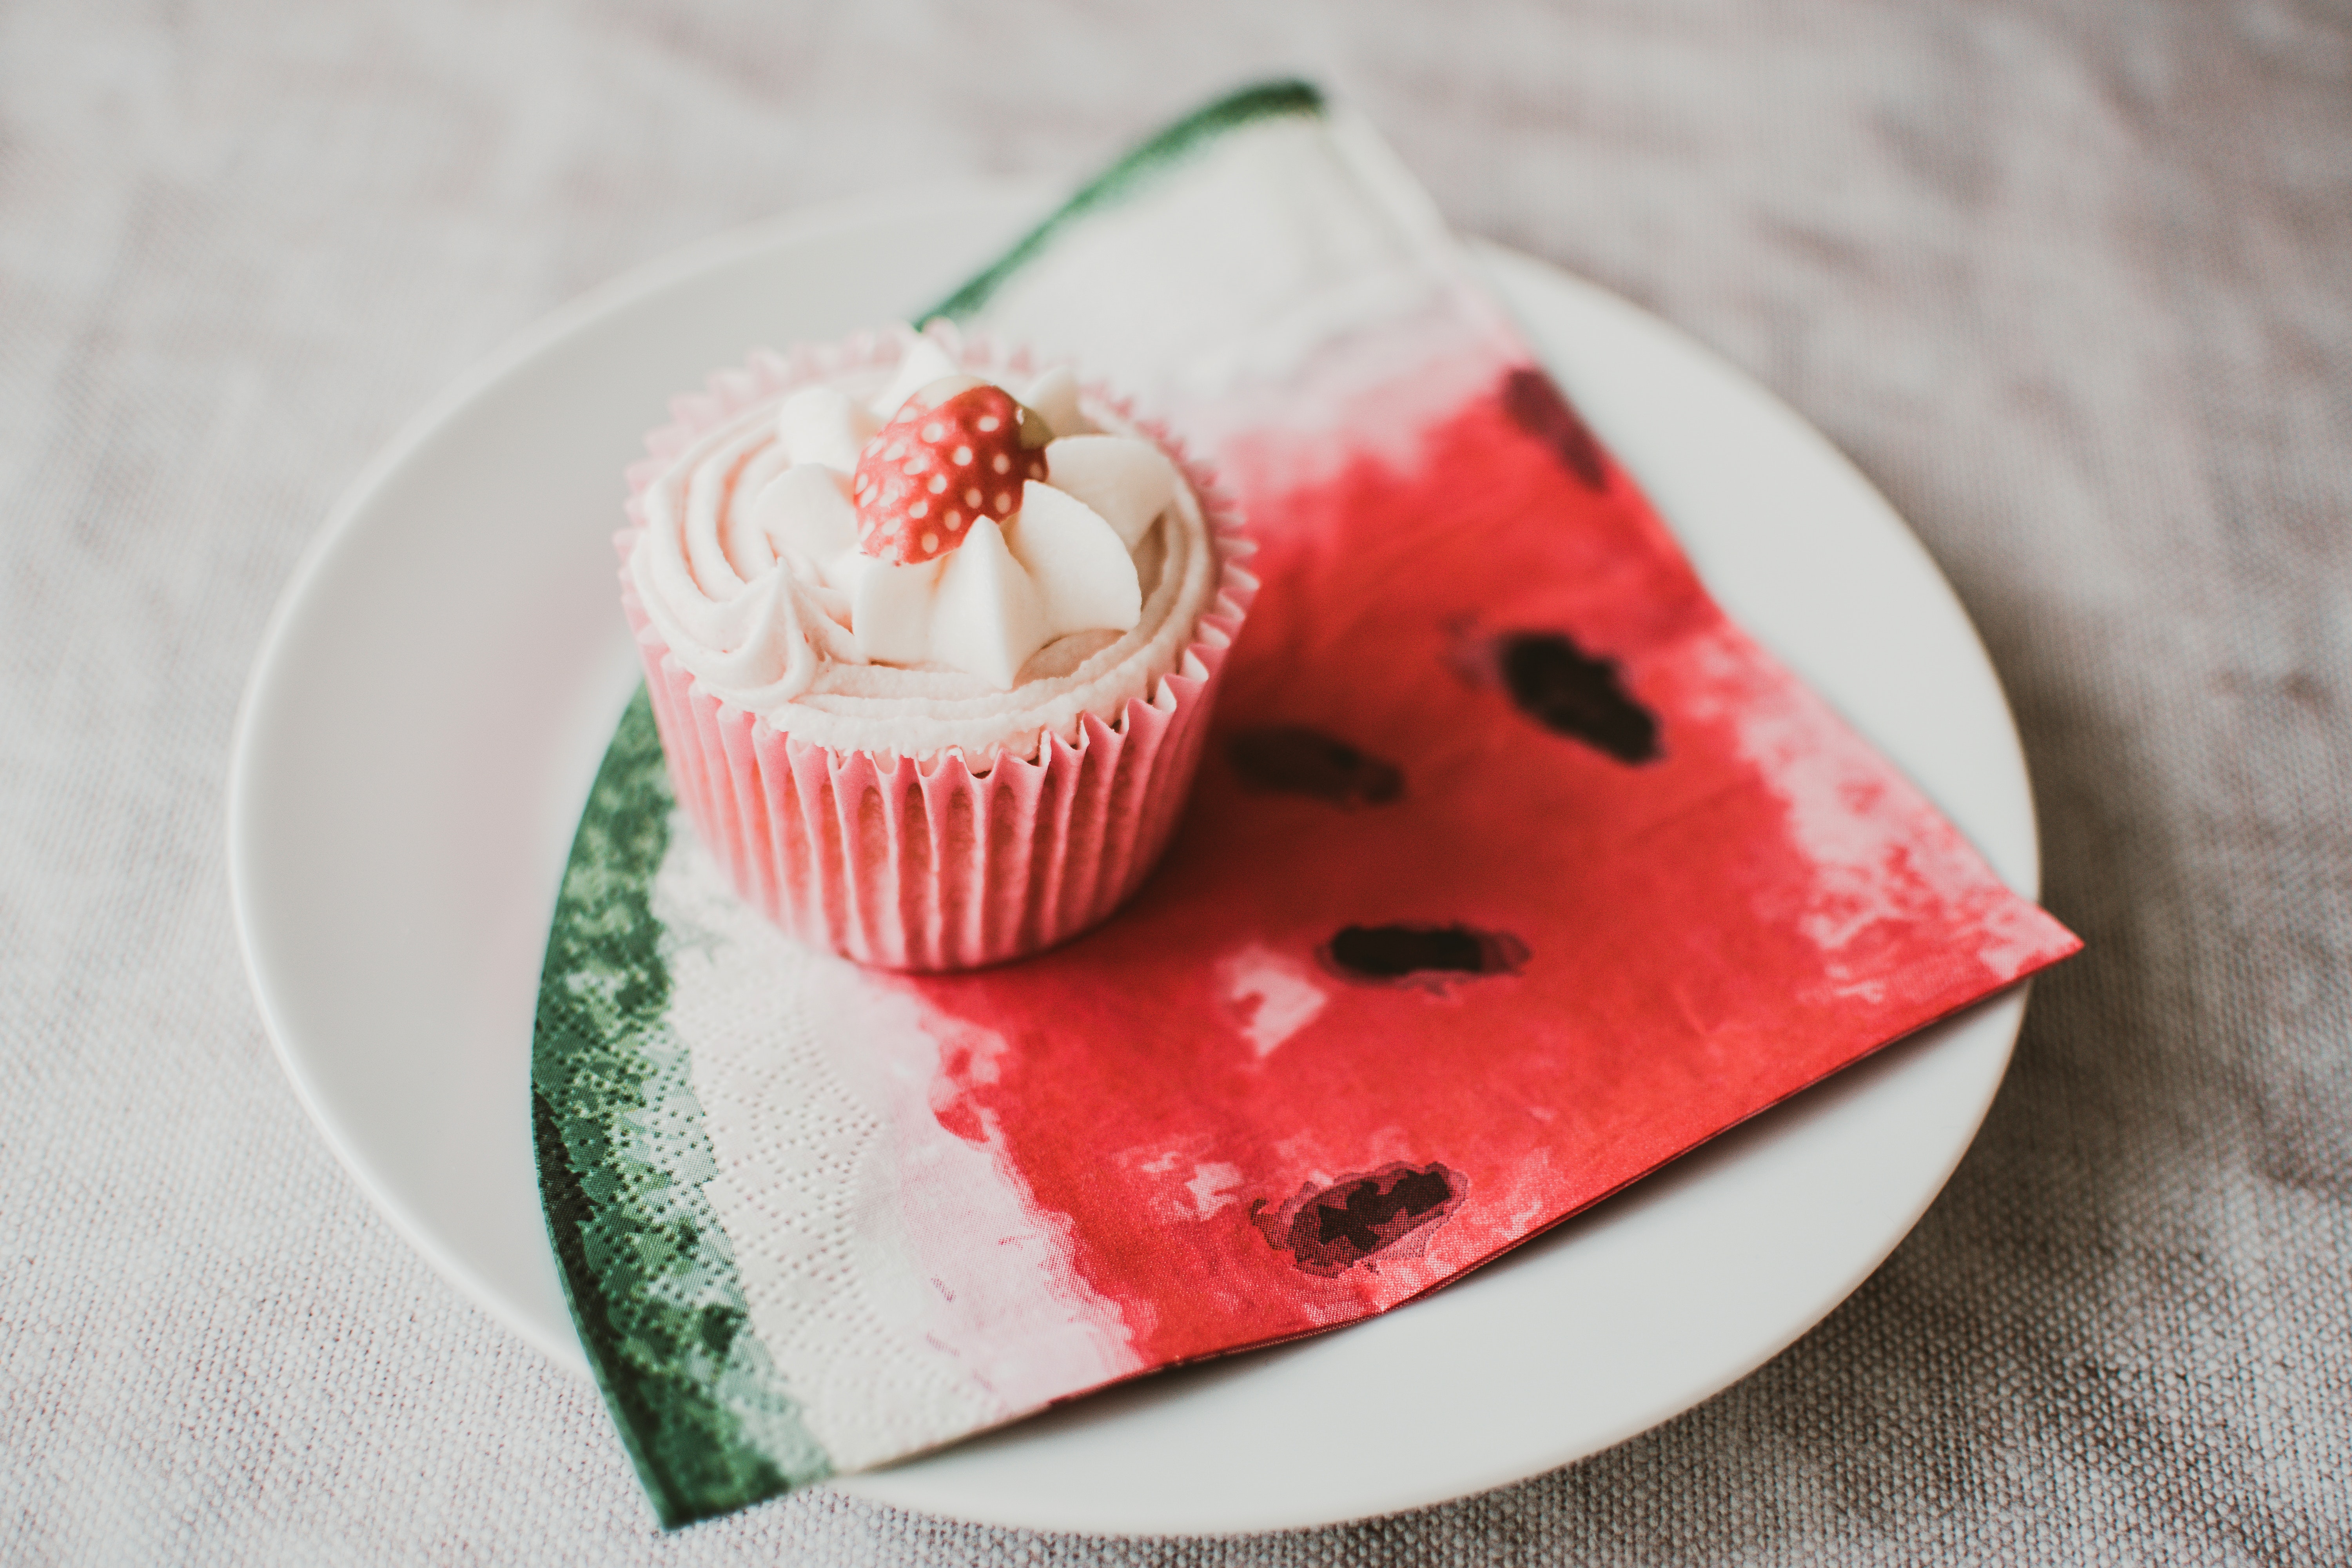
food, cupcake, buttercream, dessert, red, icing, pink, sweetness, muffin, Baking cup, baked goods, cuisine, cream, cake, dish, baking, red velvet cake, ingredient, petit four, cream cheese, vanilla, cup, pasteles, recipe, fondant, cake decorating